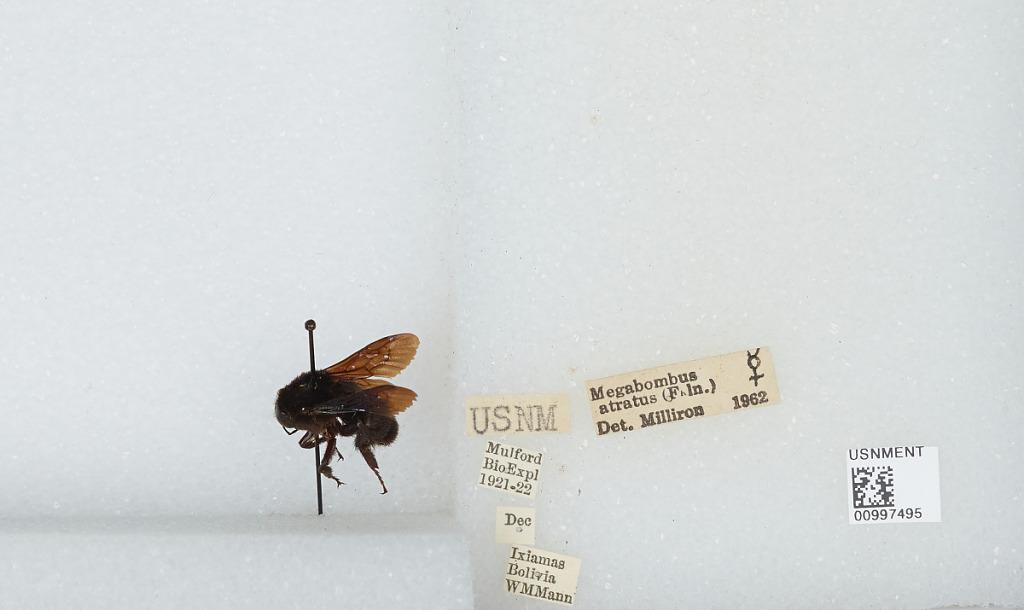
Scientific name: Bombus (Fervidobombus) atratus Franklin
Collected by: W. Mann
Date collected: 1921-12-
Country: Bolivia
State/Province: La Paz
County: Abel Iturralde
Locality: Ixiamas
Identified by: Milliron